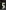
Number: 5